Nadira Babbar

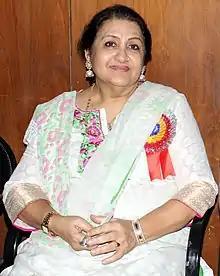
Babbar at Bharat Bhavan, Bhopal in May 2016

Nadira Babbar (born 20 January 1948) is an Indian theatre actress, director and an actress in Hindi cinema, who is the recipient of Sangeet Natak Akademi Award in 2001. Nadira founded a Mumbai-based theatre group called Ekjute, a known name in Hindi theatre in 1981.